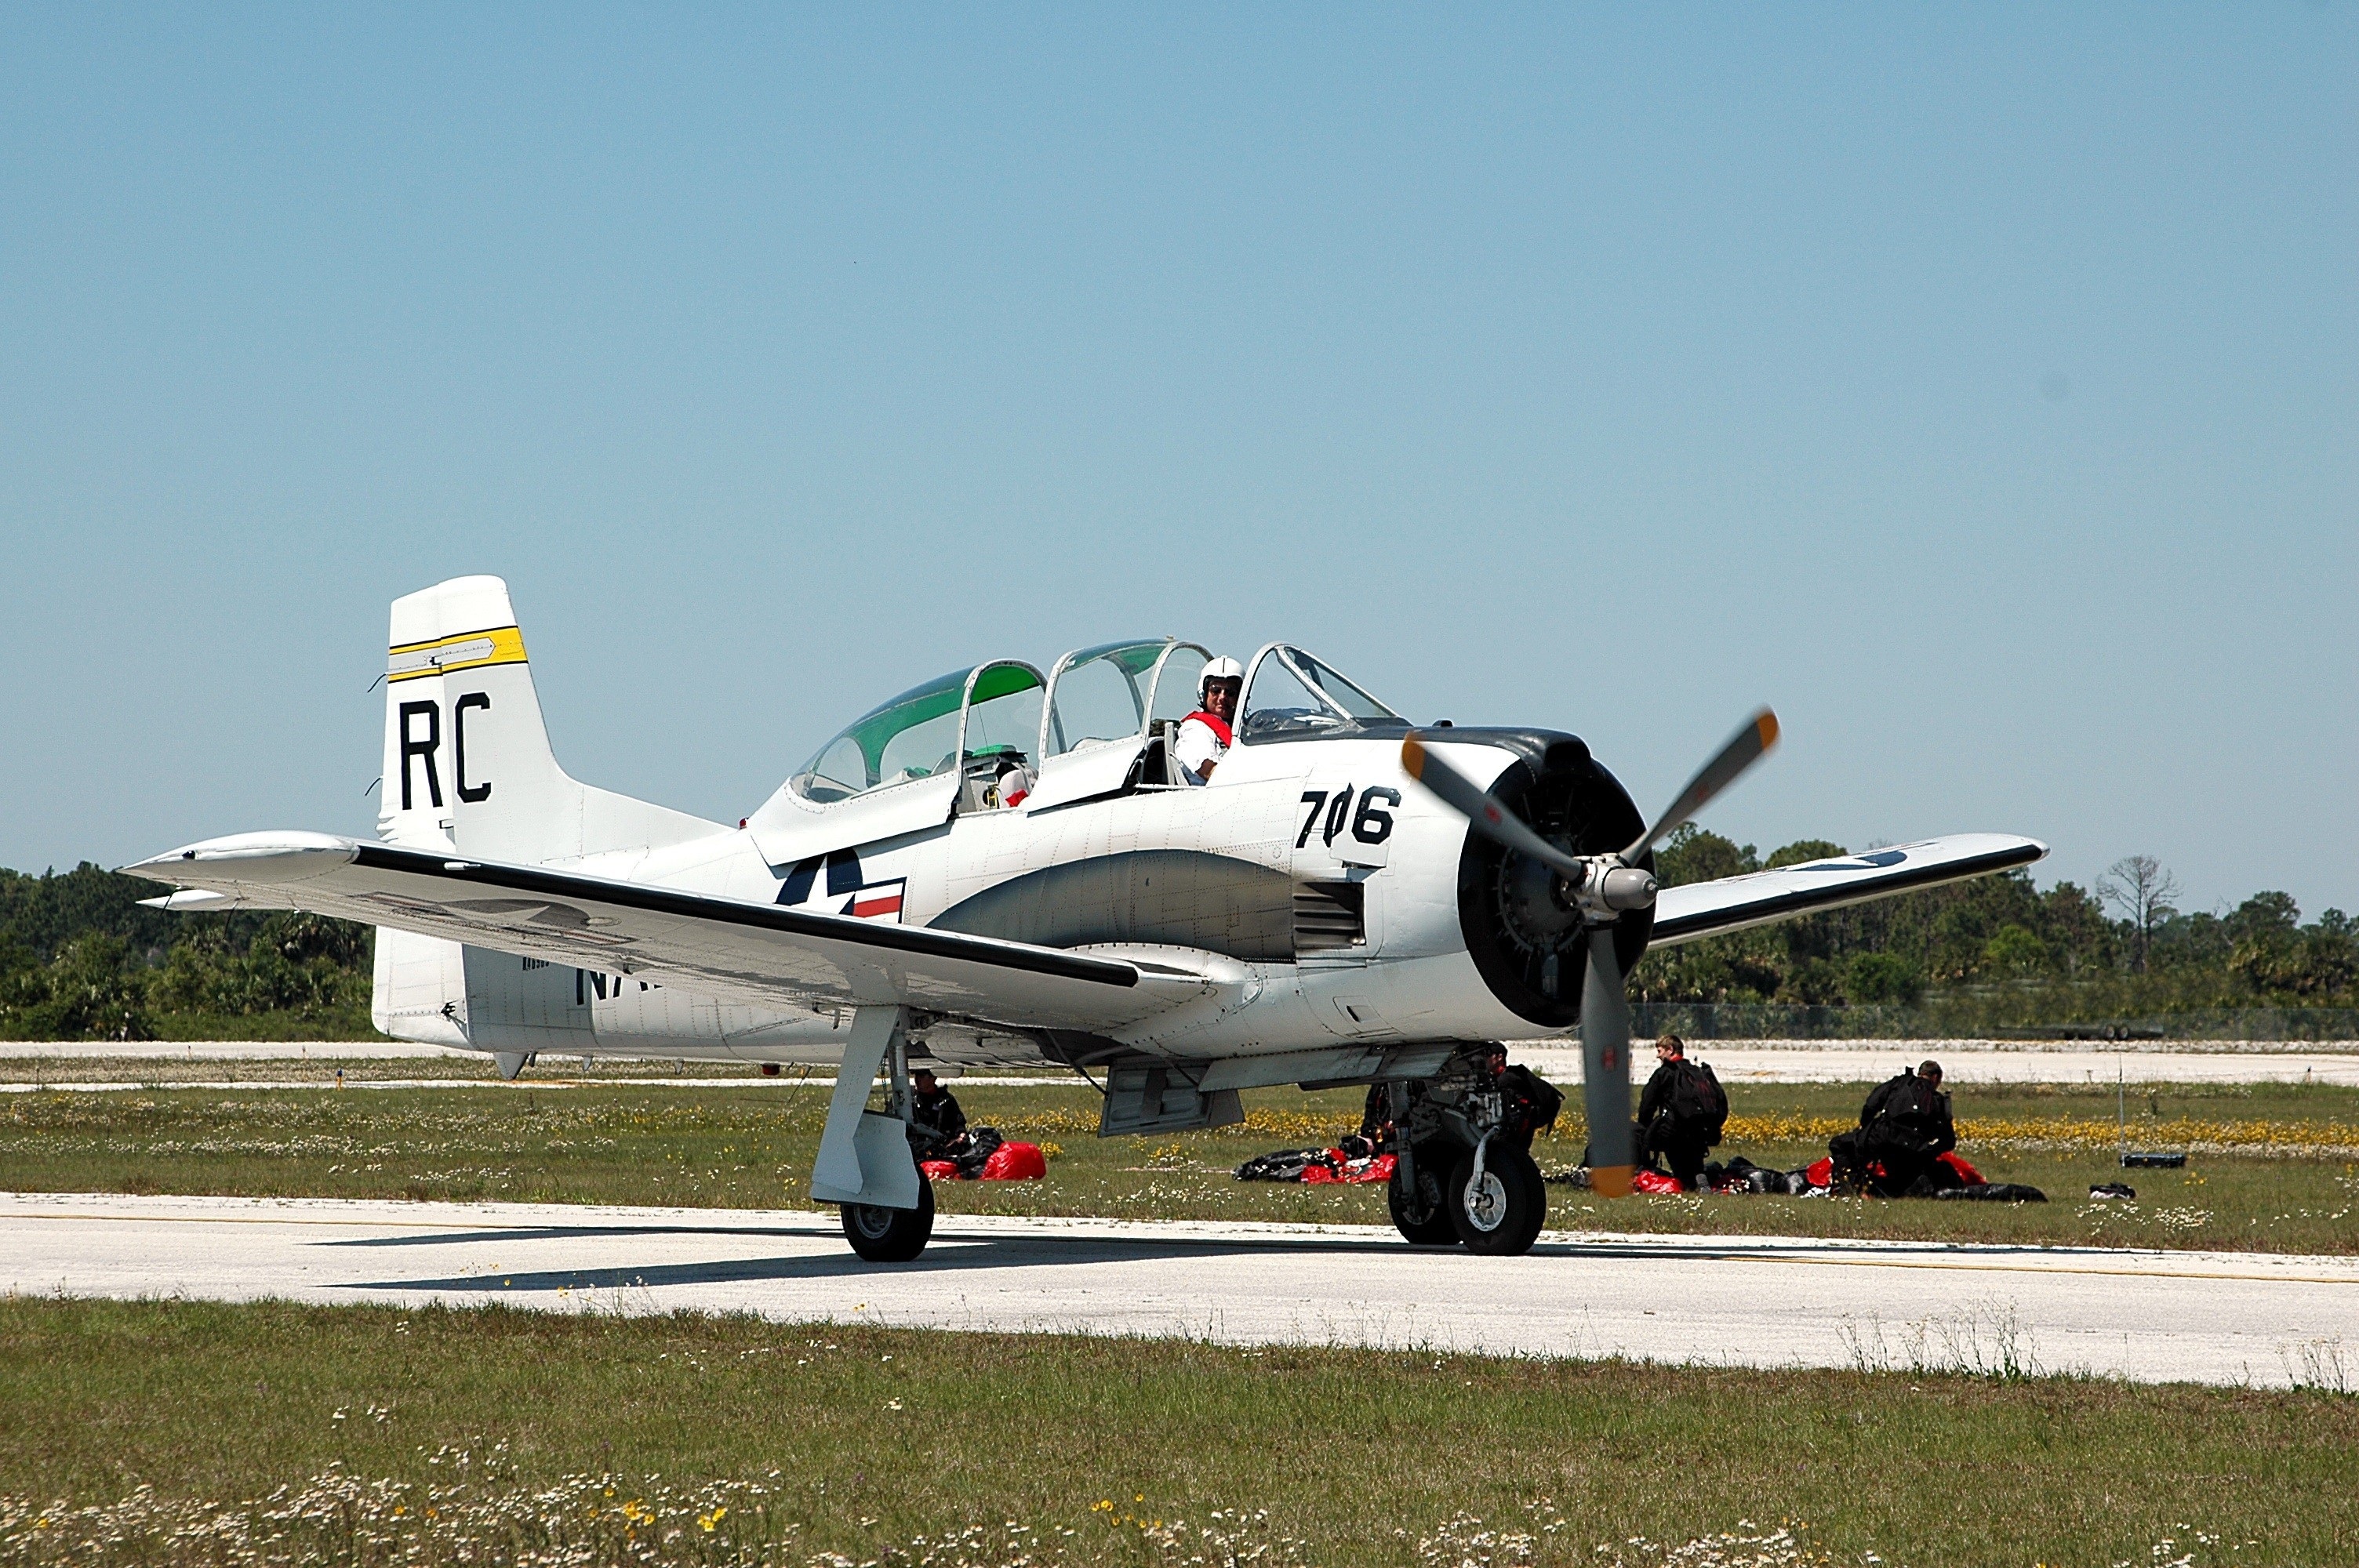
group, sky, fly, smoke, airplane, plane, aircraft, formation, vehicle, aviation, show, flight, speed, cockpit, pilot, team, display, performance, event, precision, stunt, aerobatic, acrobatic, air show, light aircraft, air force, stunt plane, vintage aircraft, fighter aircraft, military aircraft, monoplane, atmosphere of earth, aircraft engine, propeller driven aircraft, grumman f8f bearcat, north american t 6 texan, north american p 51 mustang, north american t 28 trojan